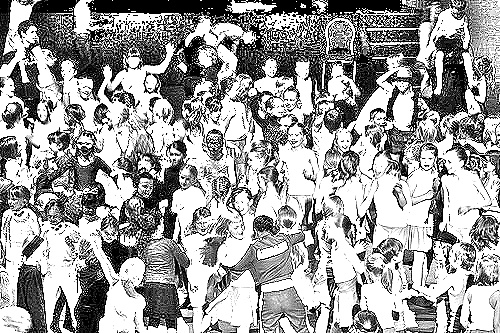
Portrait style: Sketch Portrait